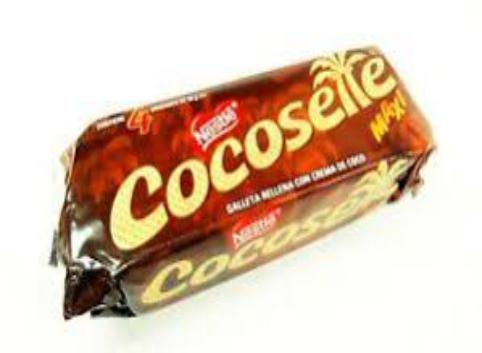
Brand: Cocosette
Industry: Food